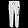
Label: Trouser